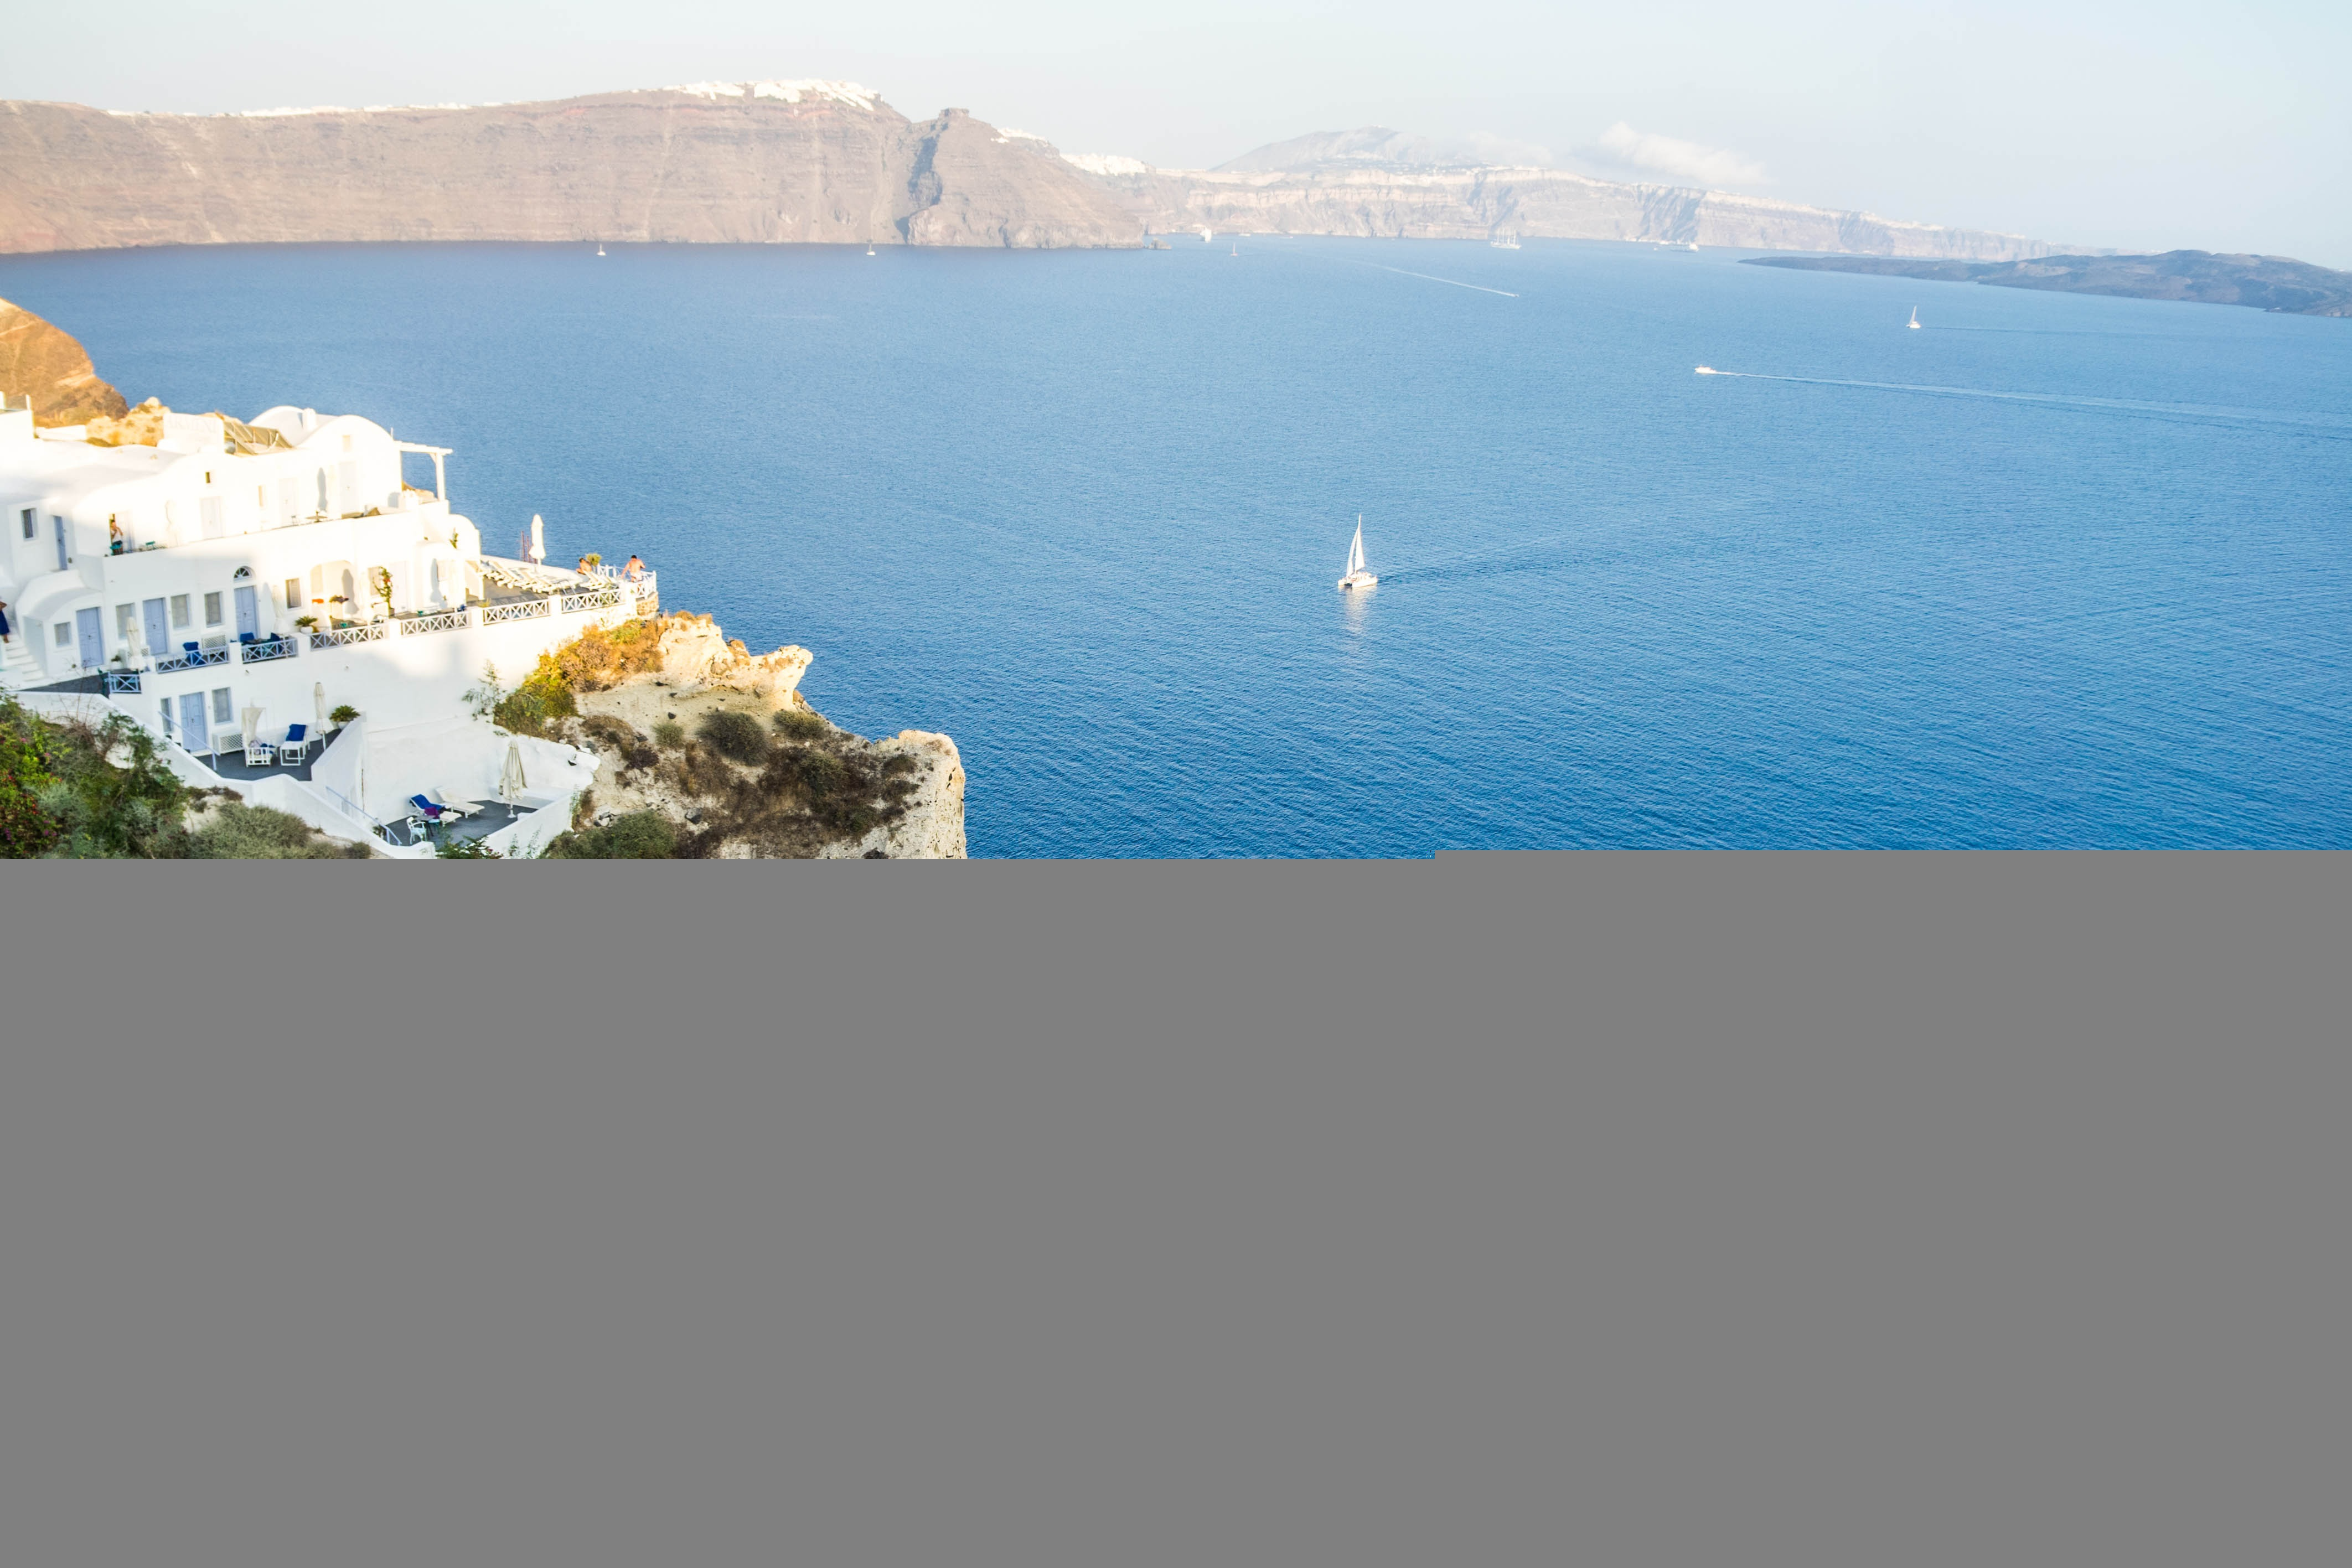
landscape, sea, coast, nature, ocean, horizon, architecture, lake, summer, vacation, travel, europe, mediterranean, bay, island, reservoir, tourism, terrain, santorini, greece, cape, aegean, oia